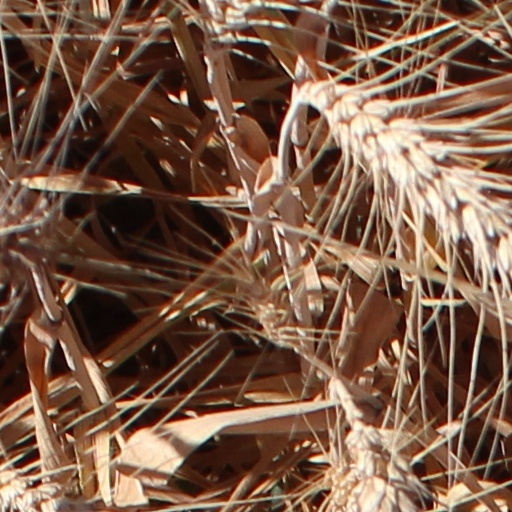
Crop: wheat